Fereshteh Hosseini

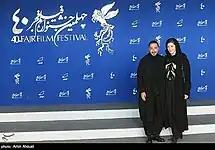

In 2020, rumors began circulating about a relationship between Hosseini and Iranian actor Navid Mohammadzadeh. In April 2021, Mohammadzadeh confirmed the rumors by publishing a post on Instagram. The couple married in July 2021.